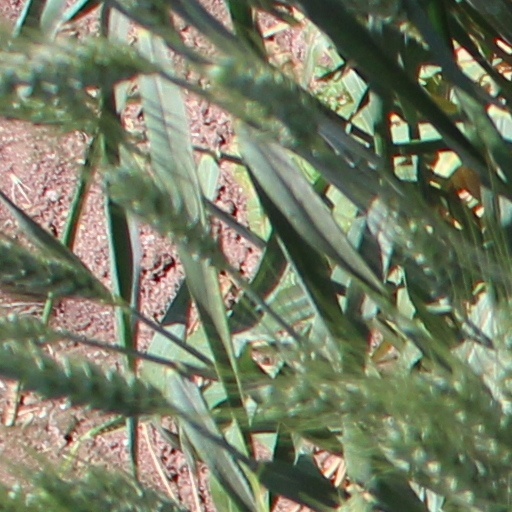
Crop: wheat